Kasriel Hirsch Sarasohn

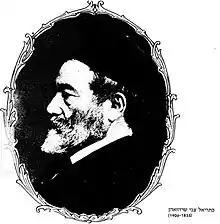

Kasriel Hirsch Sarasohn (1835 – January 12, 1905) was an American journalist who published several newspapers in New York. He was also known as Kasriel Tzvi Sarasohn, with Tzvi being the Hebrew version of the Yiddish Hirsch, His publishing organizatoion was a partnership with his wife, Bashe, and her brother, Mordechai Yahlomstein.